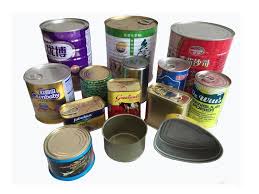
Waste category: metal